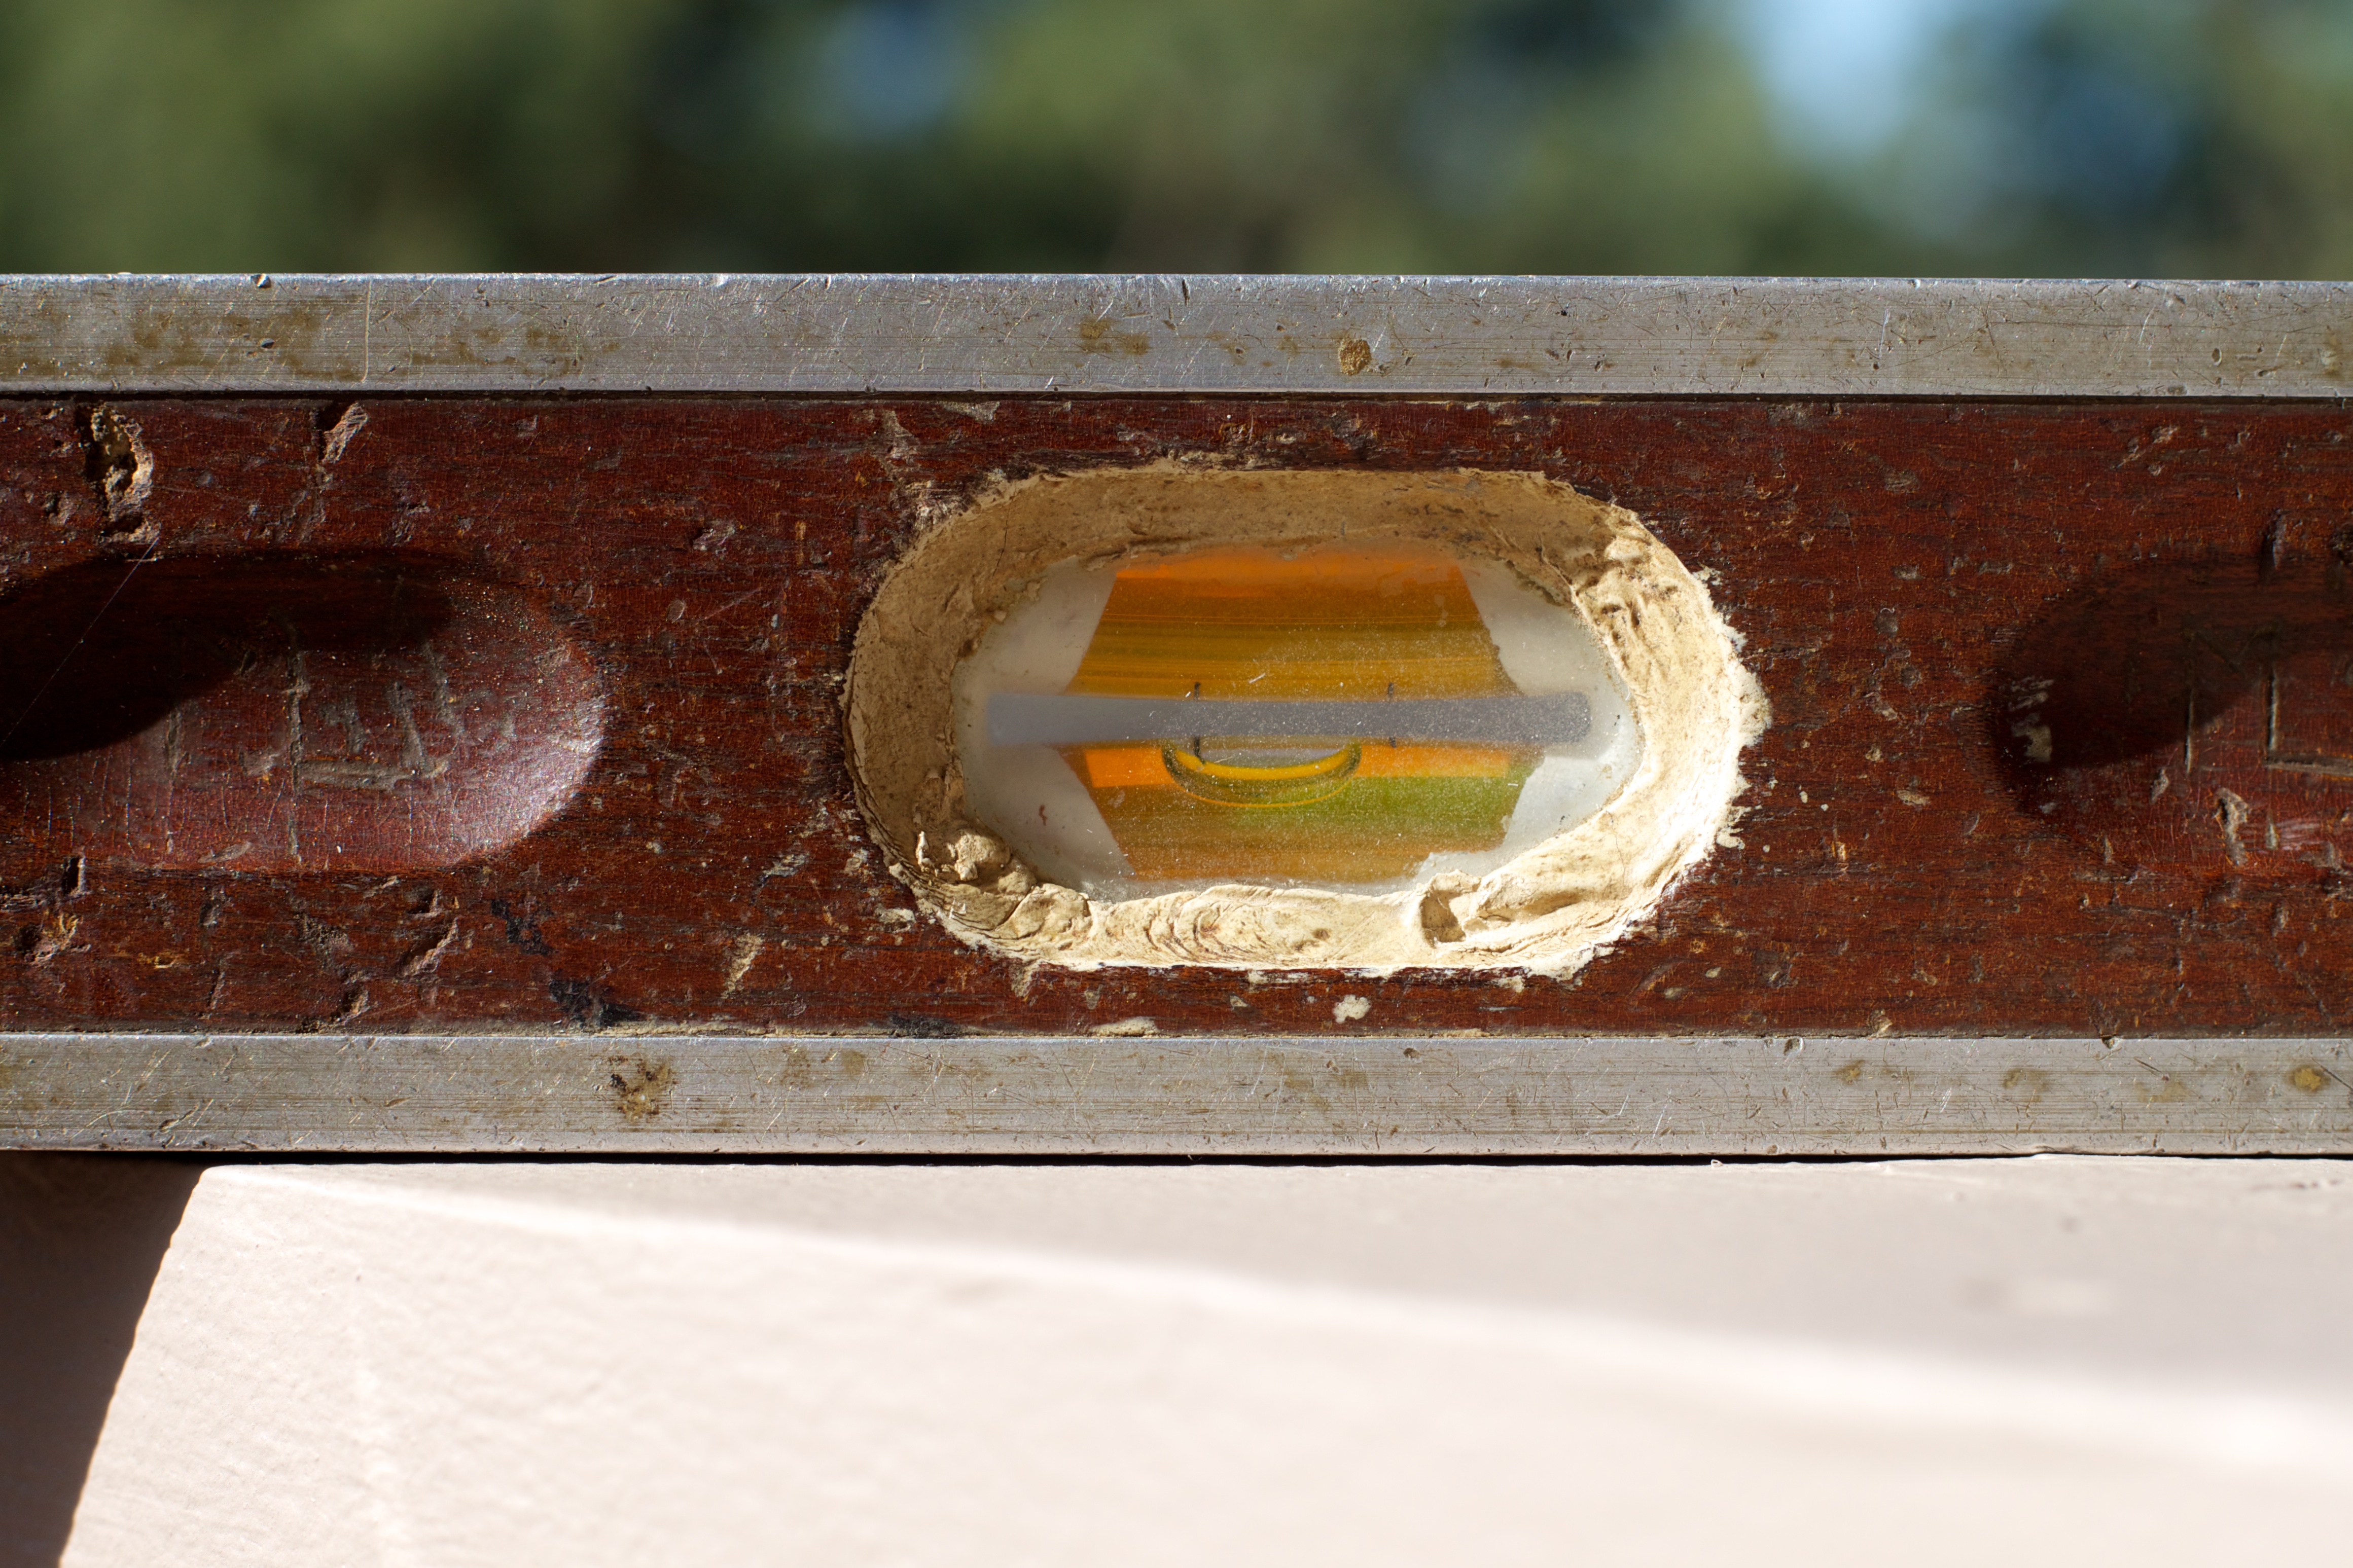
wood, material, dad, carving